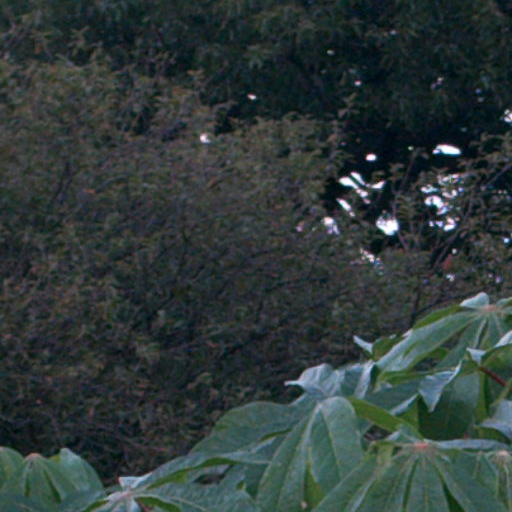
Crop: cassava